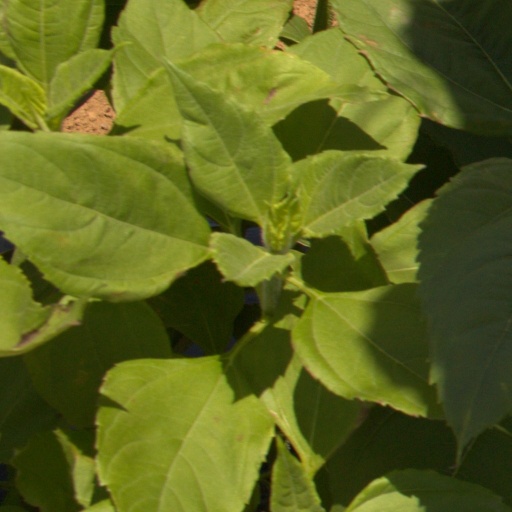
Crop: Jerusalem artichoke